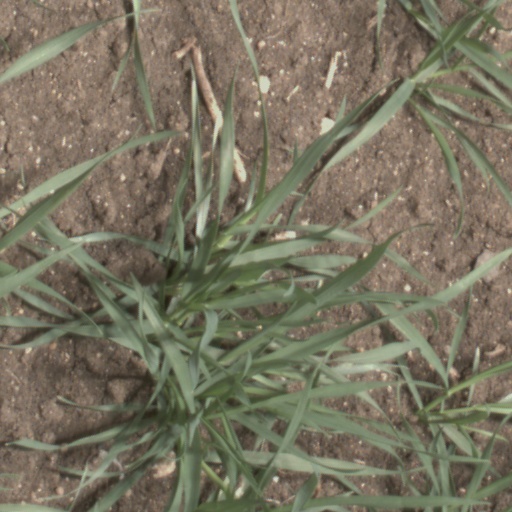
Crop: wheat